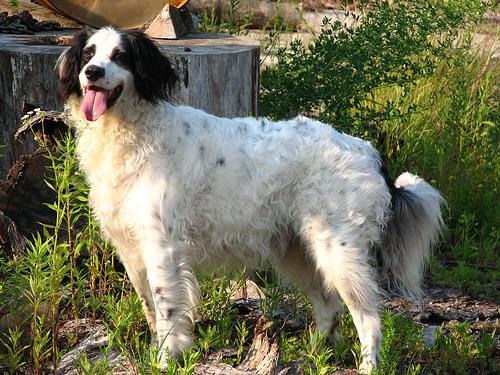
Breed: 203-n000022-English_setter